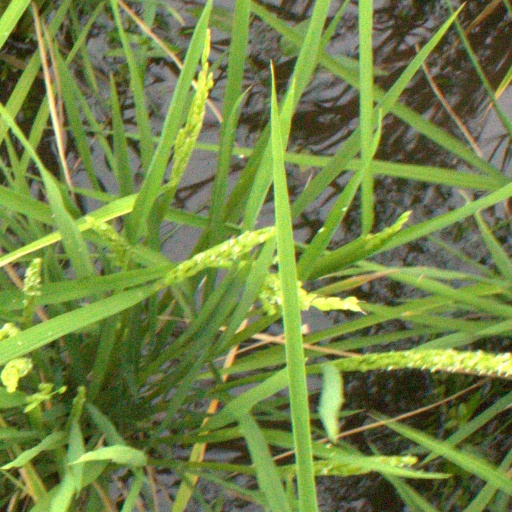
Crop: rice